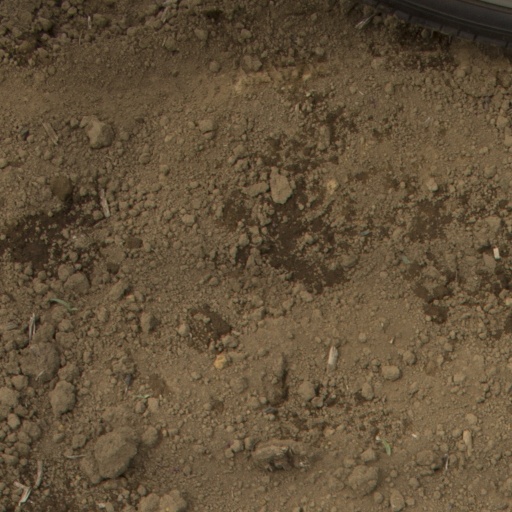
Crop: Jerusalem artichoke